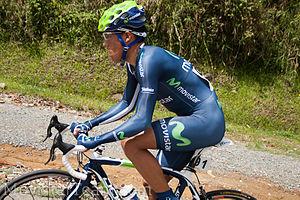
Carlos Gálviz, né le 27 octobre 1989 à Santa Ana del Táchira, est un coureur cycliste vénézuélien, membre de l'équipe Deportivo Táchira.